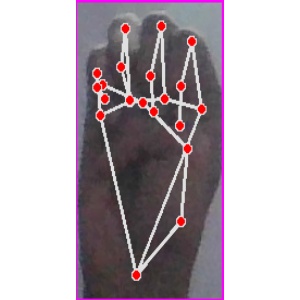
अक्षर: म